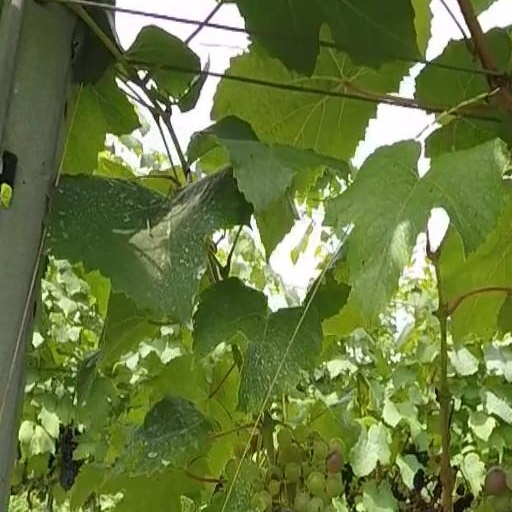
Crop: grape